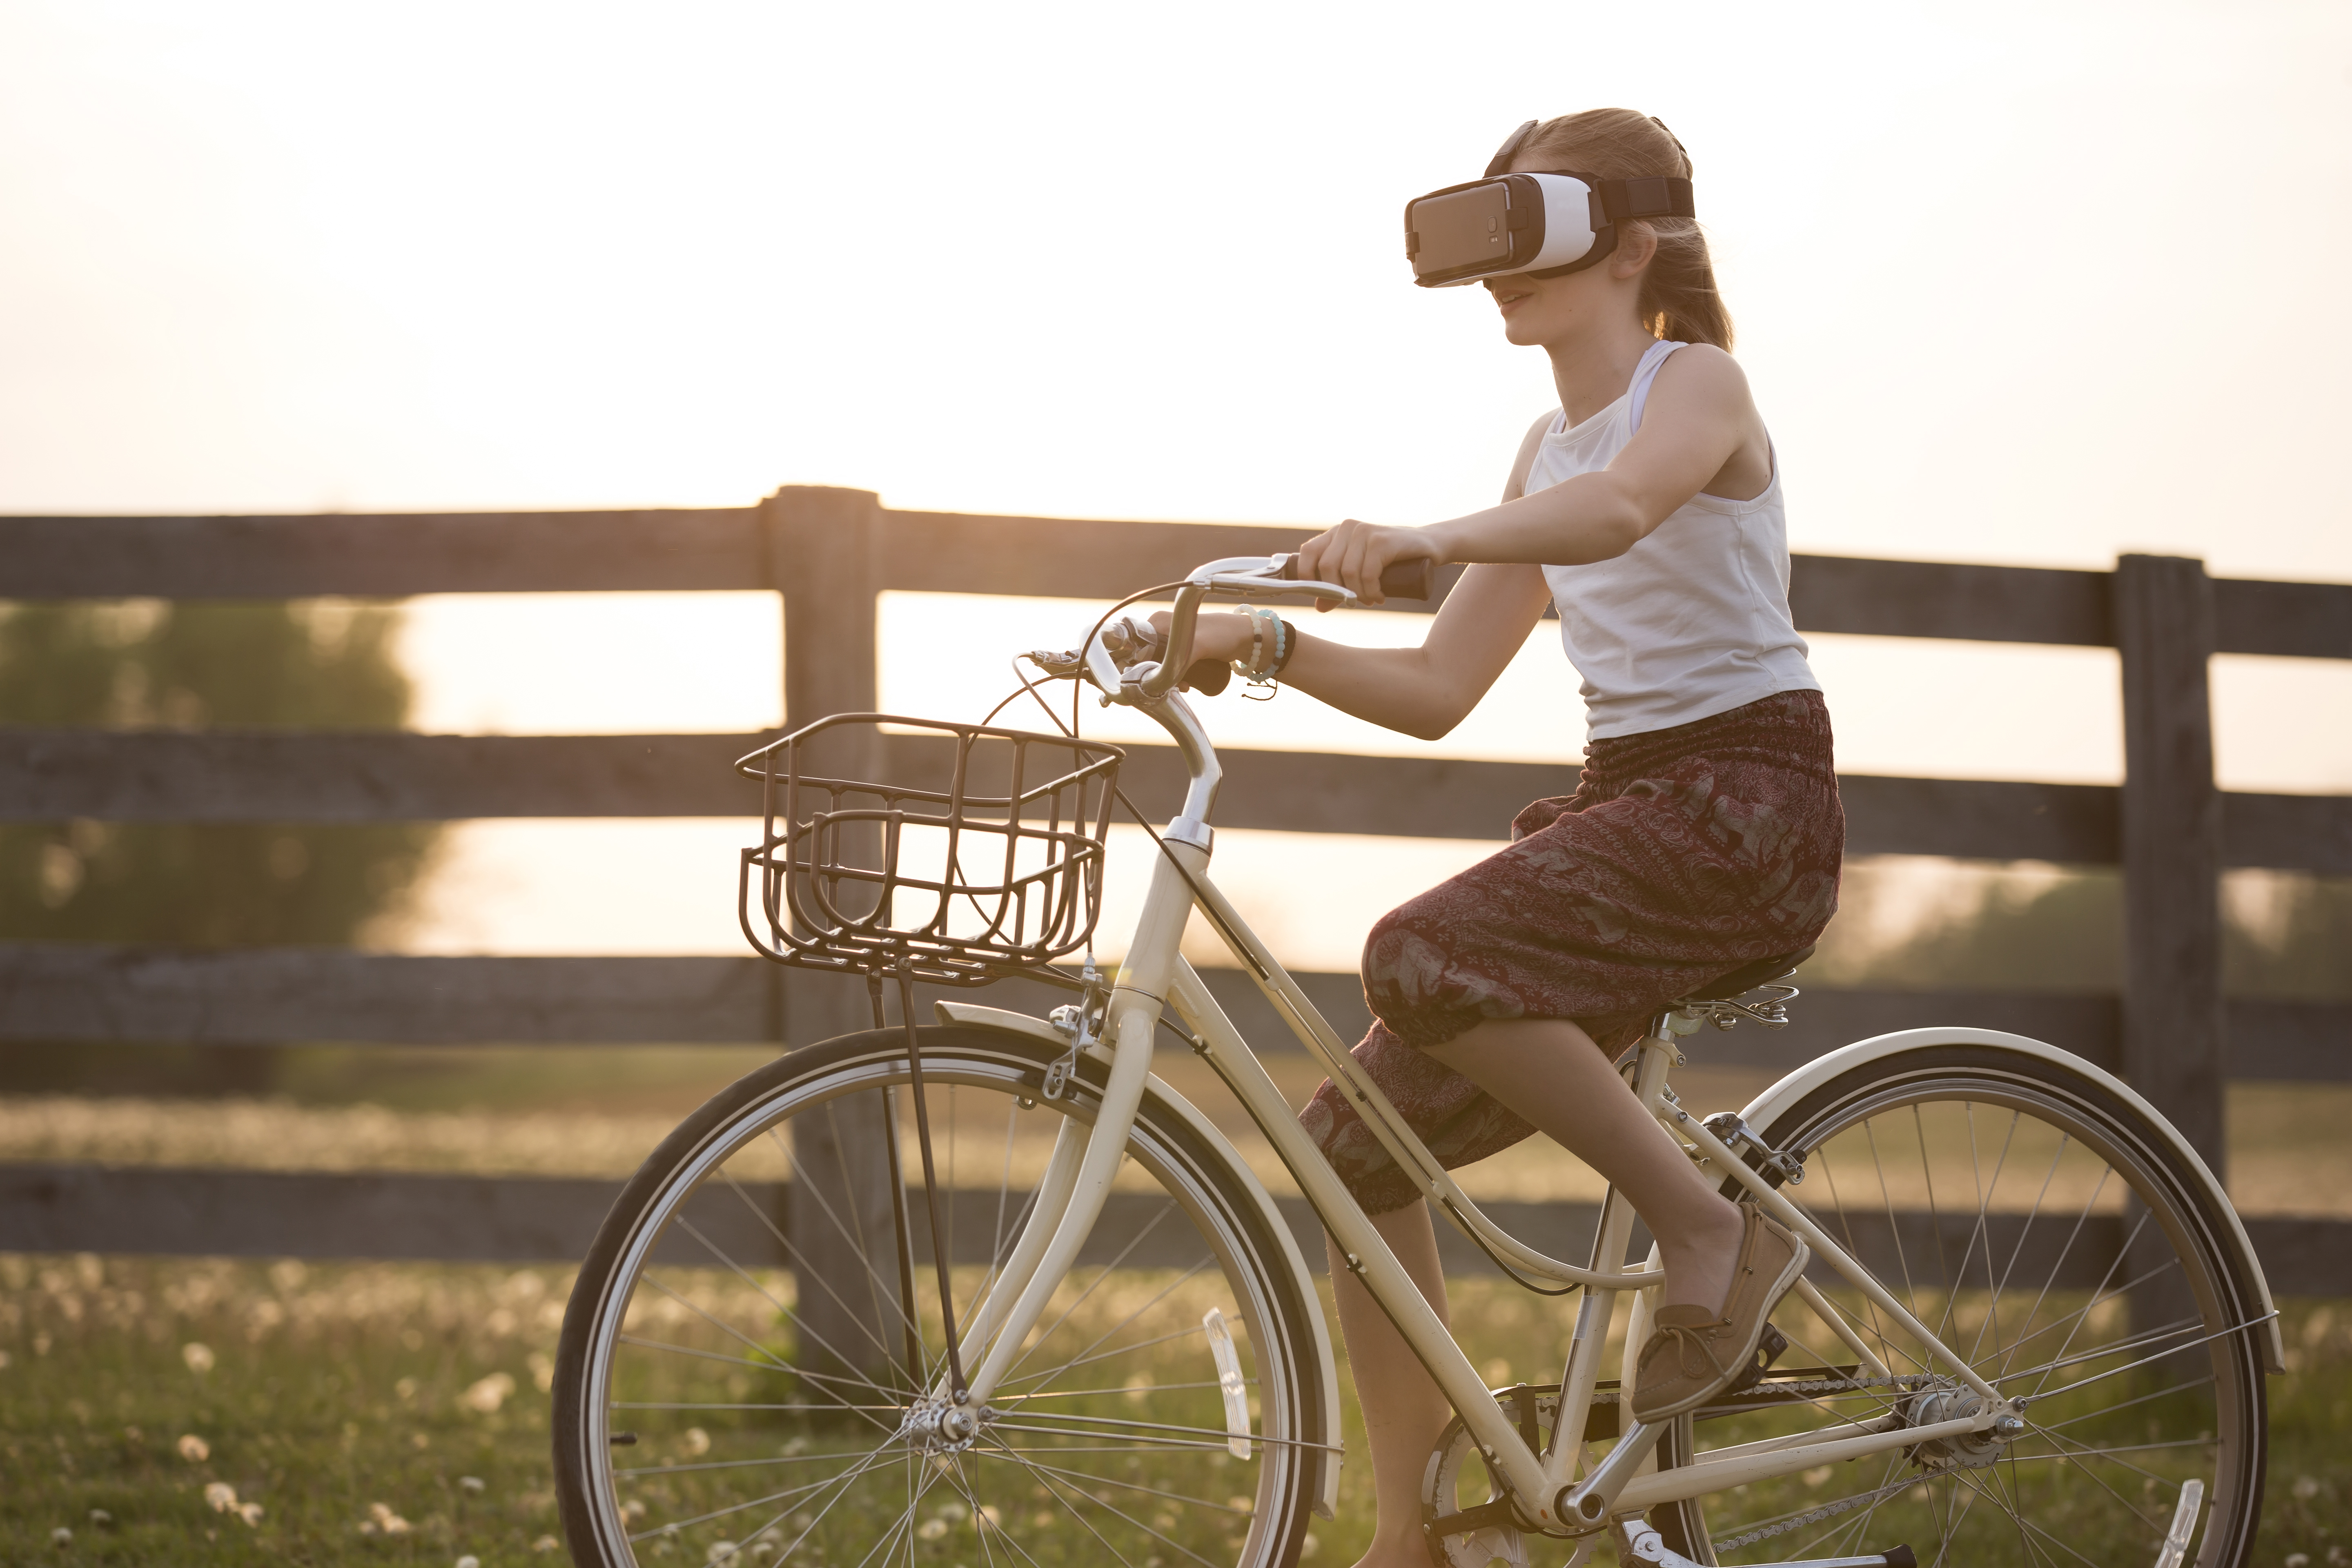
person, fence, girl, bicycle, bike, cyclist, vehicle, child, sports equipment, outdoors, cycling, fun, vr, virtual reality, augmented reality, road bicycle, royalty free images, virtual reality glasses, virtual reality goggles, virtual reality headset, vr headset